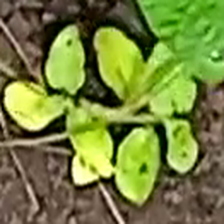
Weed species: Kena_(Commplina_benghalensio)